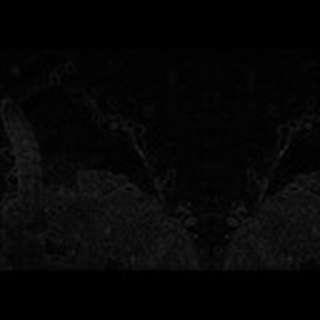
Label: cotton_army_worm